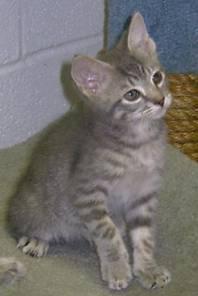
cat